Shire of Lowan

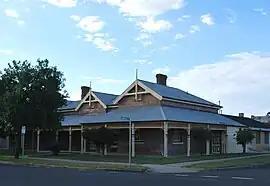
The Shire Hall in Nhill, built in 1888

The Shire of Lowan was a local government area in the Wimmera region of western Victoria, Australia. The shire covered an area of , and existed from 1875 until 1995.